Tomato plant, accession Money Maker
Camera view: bottom (45 deg); turntable rotation: 210 degrees
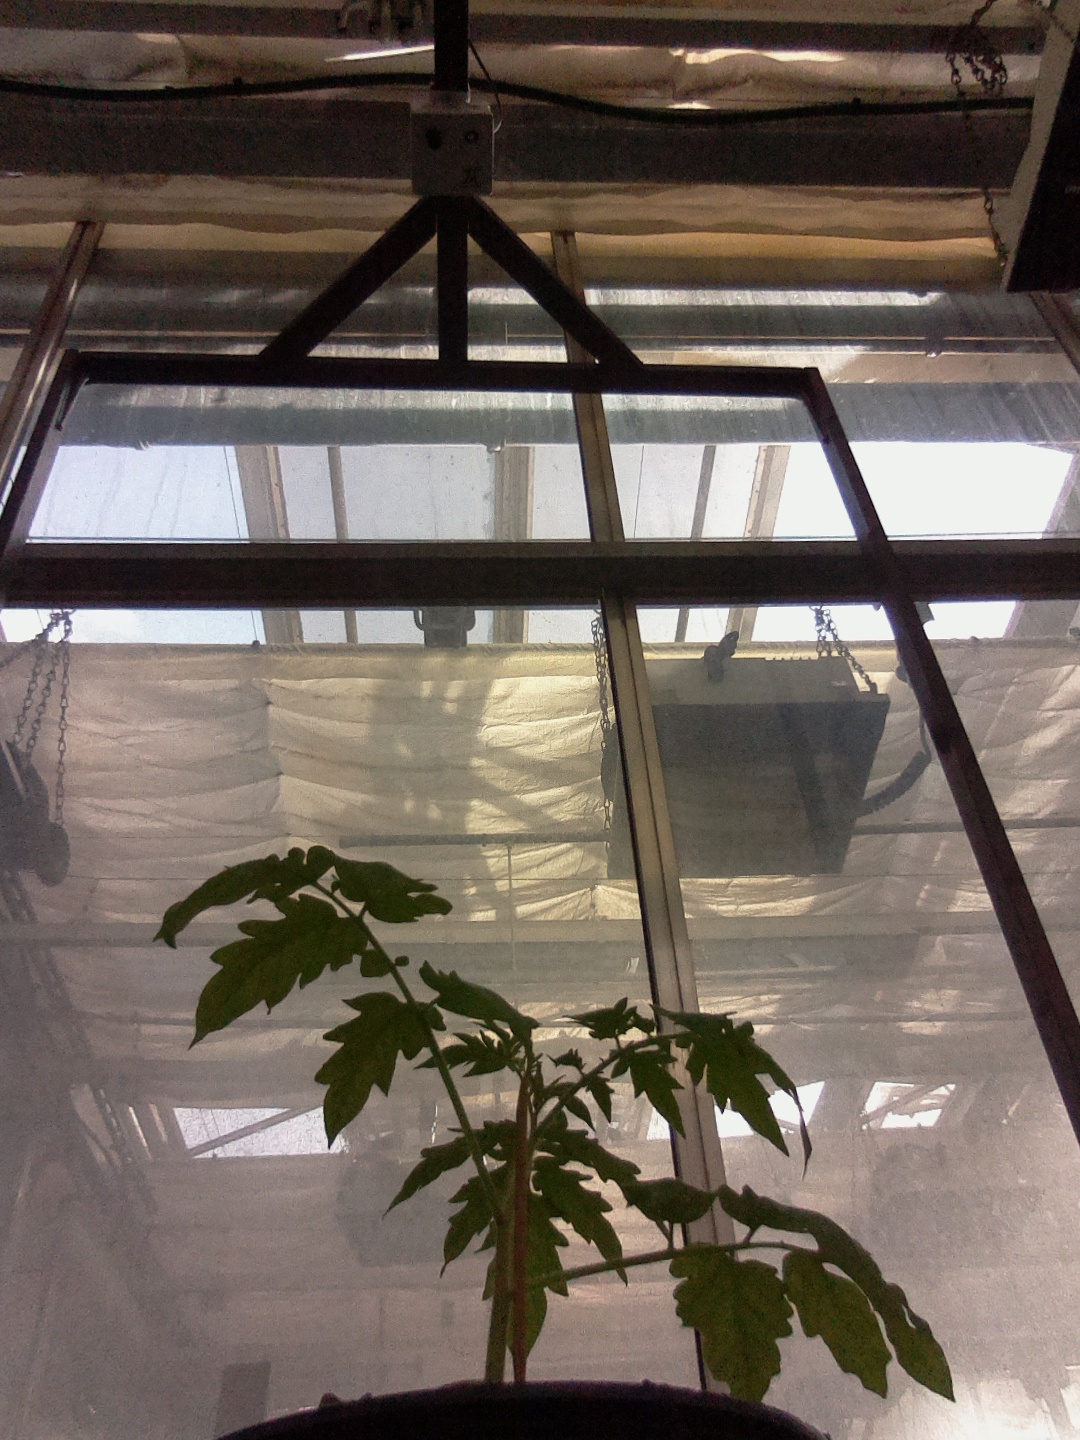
BBCH growth stage 13: 6 of true leaves visible